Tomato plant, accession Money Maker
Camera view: bottom (45 deg); turntable rotation: 0 degrees
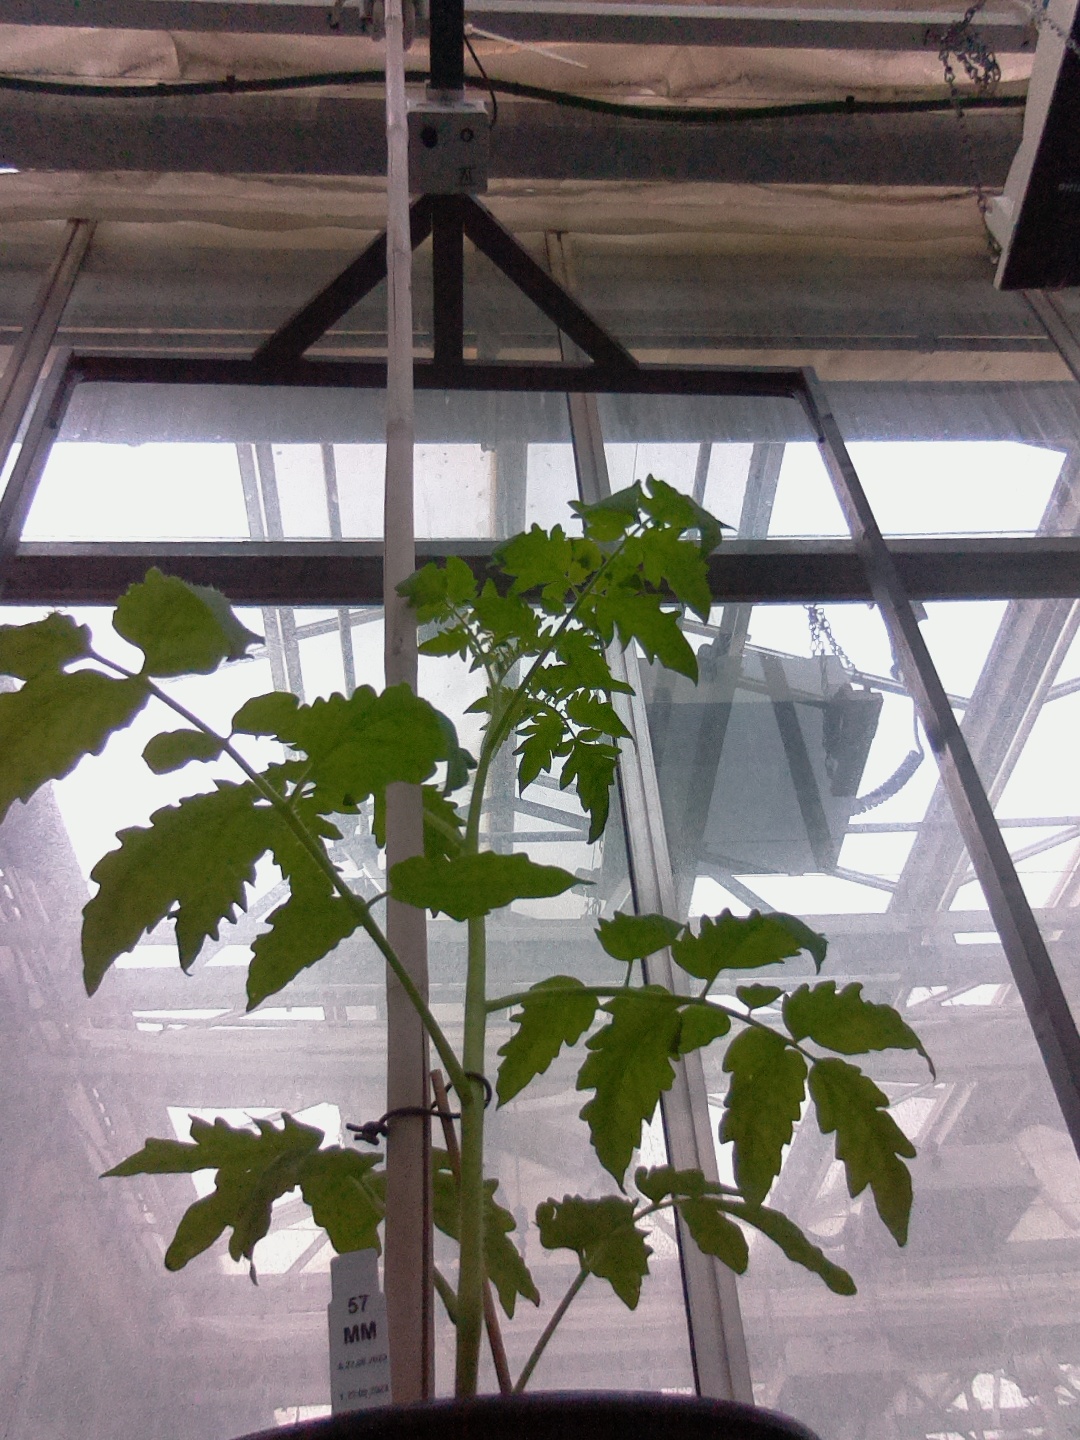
BBCH growth stage 13: 6 of true leaves visible